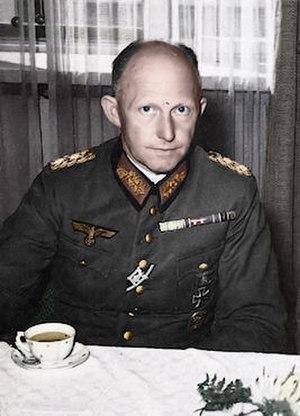
L’insigne des blessés est une décoration militaire allemande, créée en 1918 pour distinguer les soldats blessés de l'armée impériale de la Première Guerre mondiale, puis de la Reichswehr dans l'entre-deux-guerres, et de la Wehrmacht, de la SS et des services auxiliaires du Troisième Reich.